Ivory (wrestler)

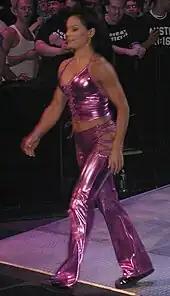
Ivory during a WWE "Raw" live show in March 2003

Ivory returned to WWF television on the August 6 episode of "Raw", joining The Alliance during The Invasion, a storyline where the former wrestlers of World Championship Wrestling (WCW) and Extreme Championship Wrestling (ECW) formed an alliance and "invaded" the WWF. Ivory formed an alliance with former WCW wrestlers Torrie Wilson and Stacy Keibler after helping them defeat Jacqueline in a handicap match, but later turned on Wilson due to her budding romance with Tajiri. Ivory eventually became the valet for Lance Storm. At No Mercy, Ivory accompanied Storm and The Hurricane to the ring, but the Hardy Boyz defeated the two men to retain their WCW World Tag Team Championship. Ivory went on to compete in the women's division, and on November 18 at the Survivor Series, she participated in a six-pack challenge for the vacant Women's Championship, which Trish Stratus won.